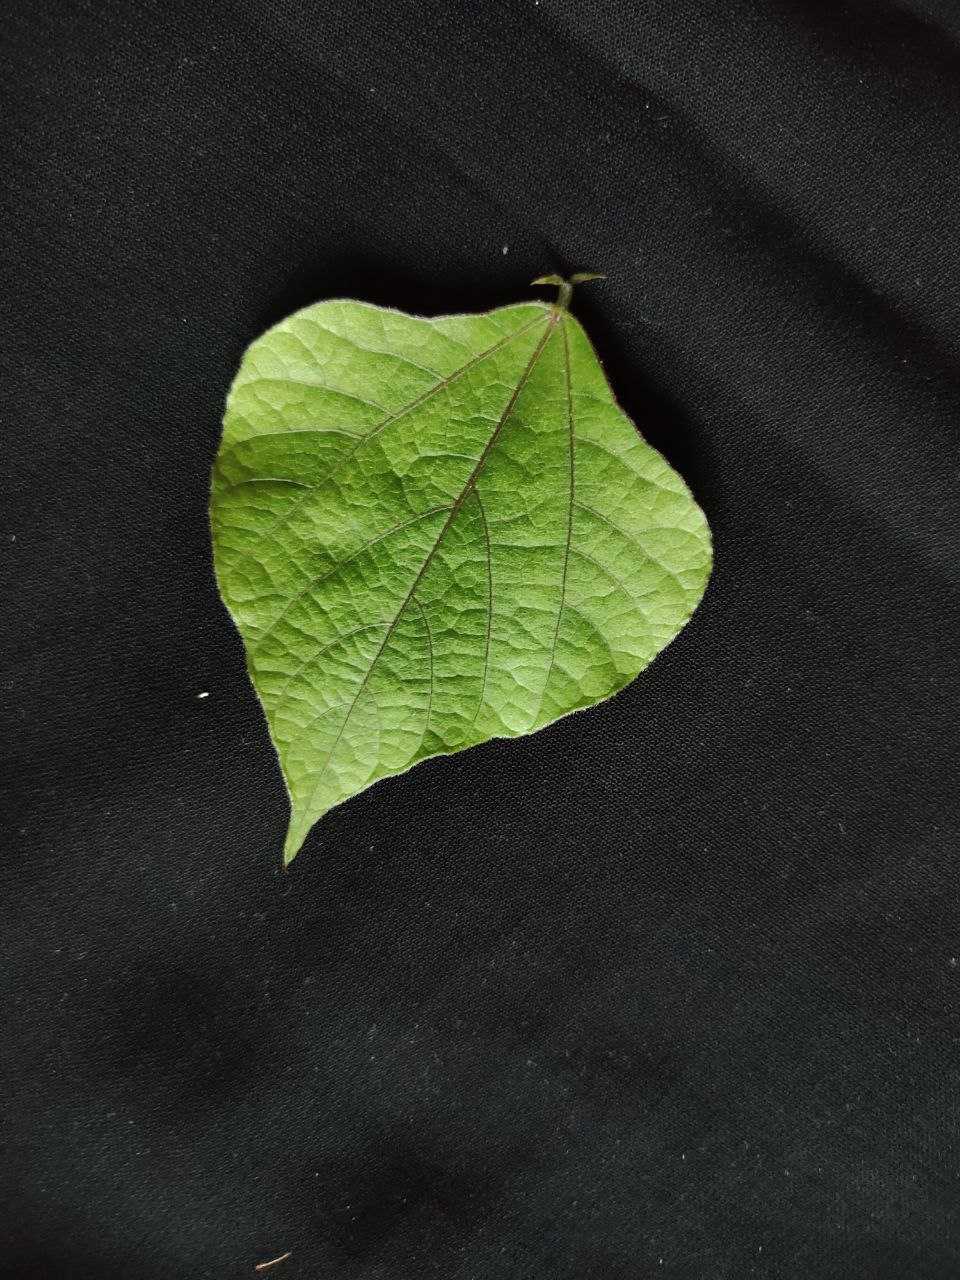
Crop: bean
Leaf condition: Fresh Leaf